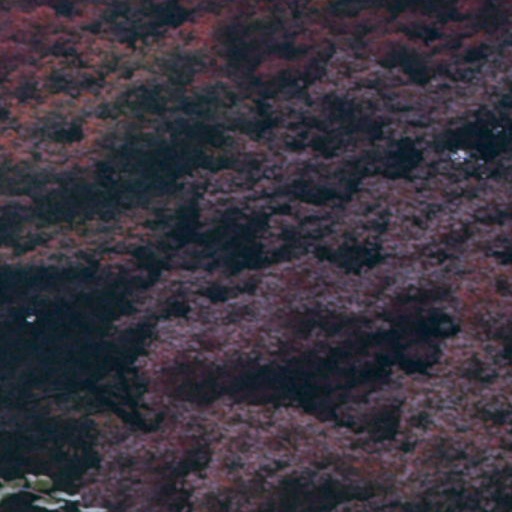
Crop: cassava